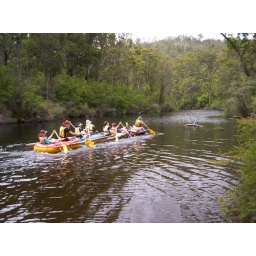
flat water raft in collie river